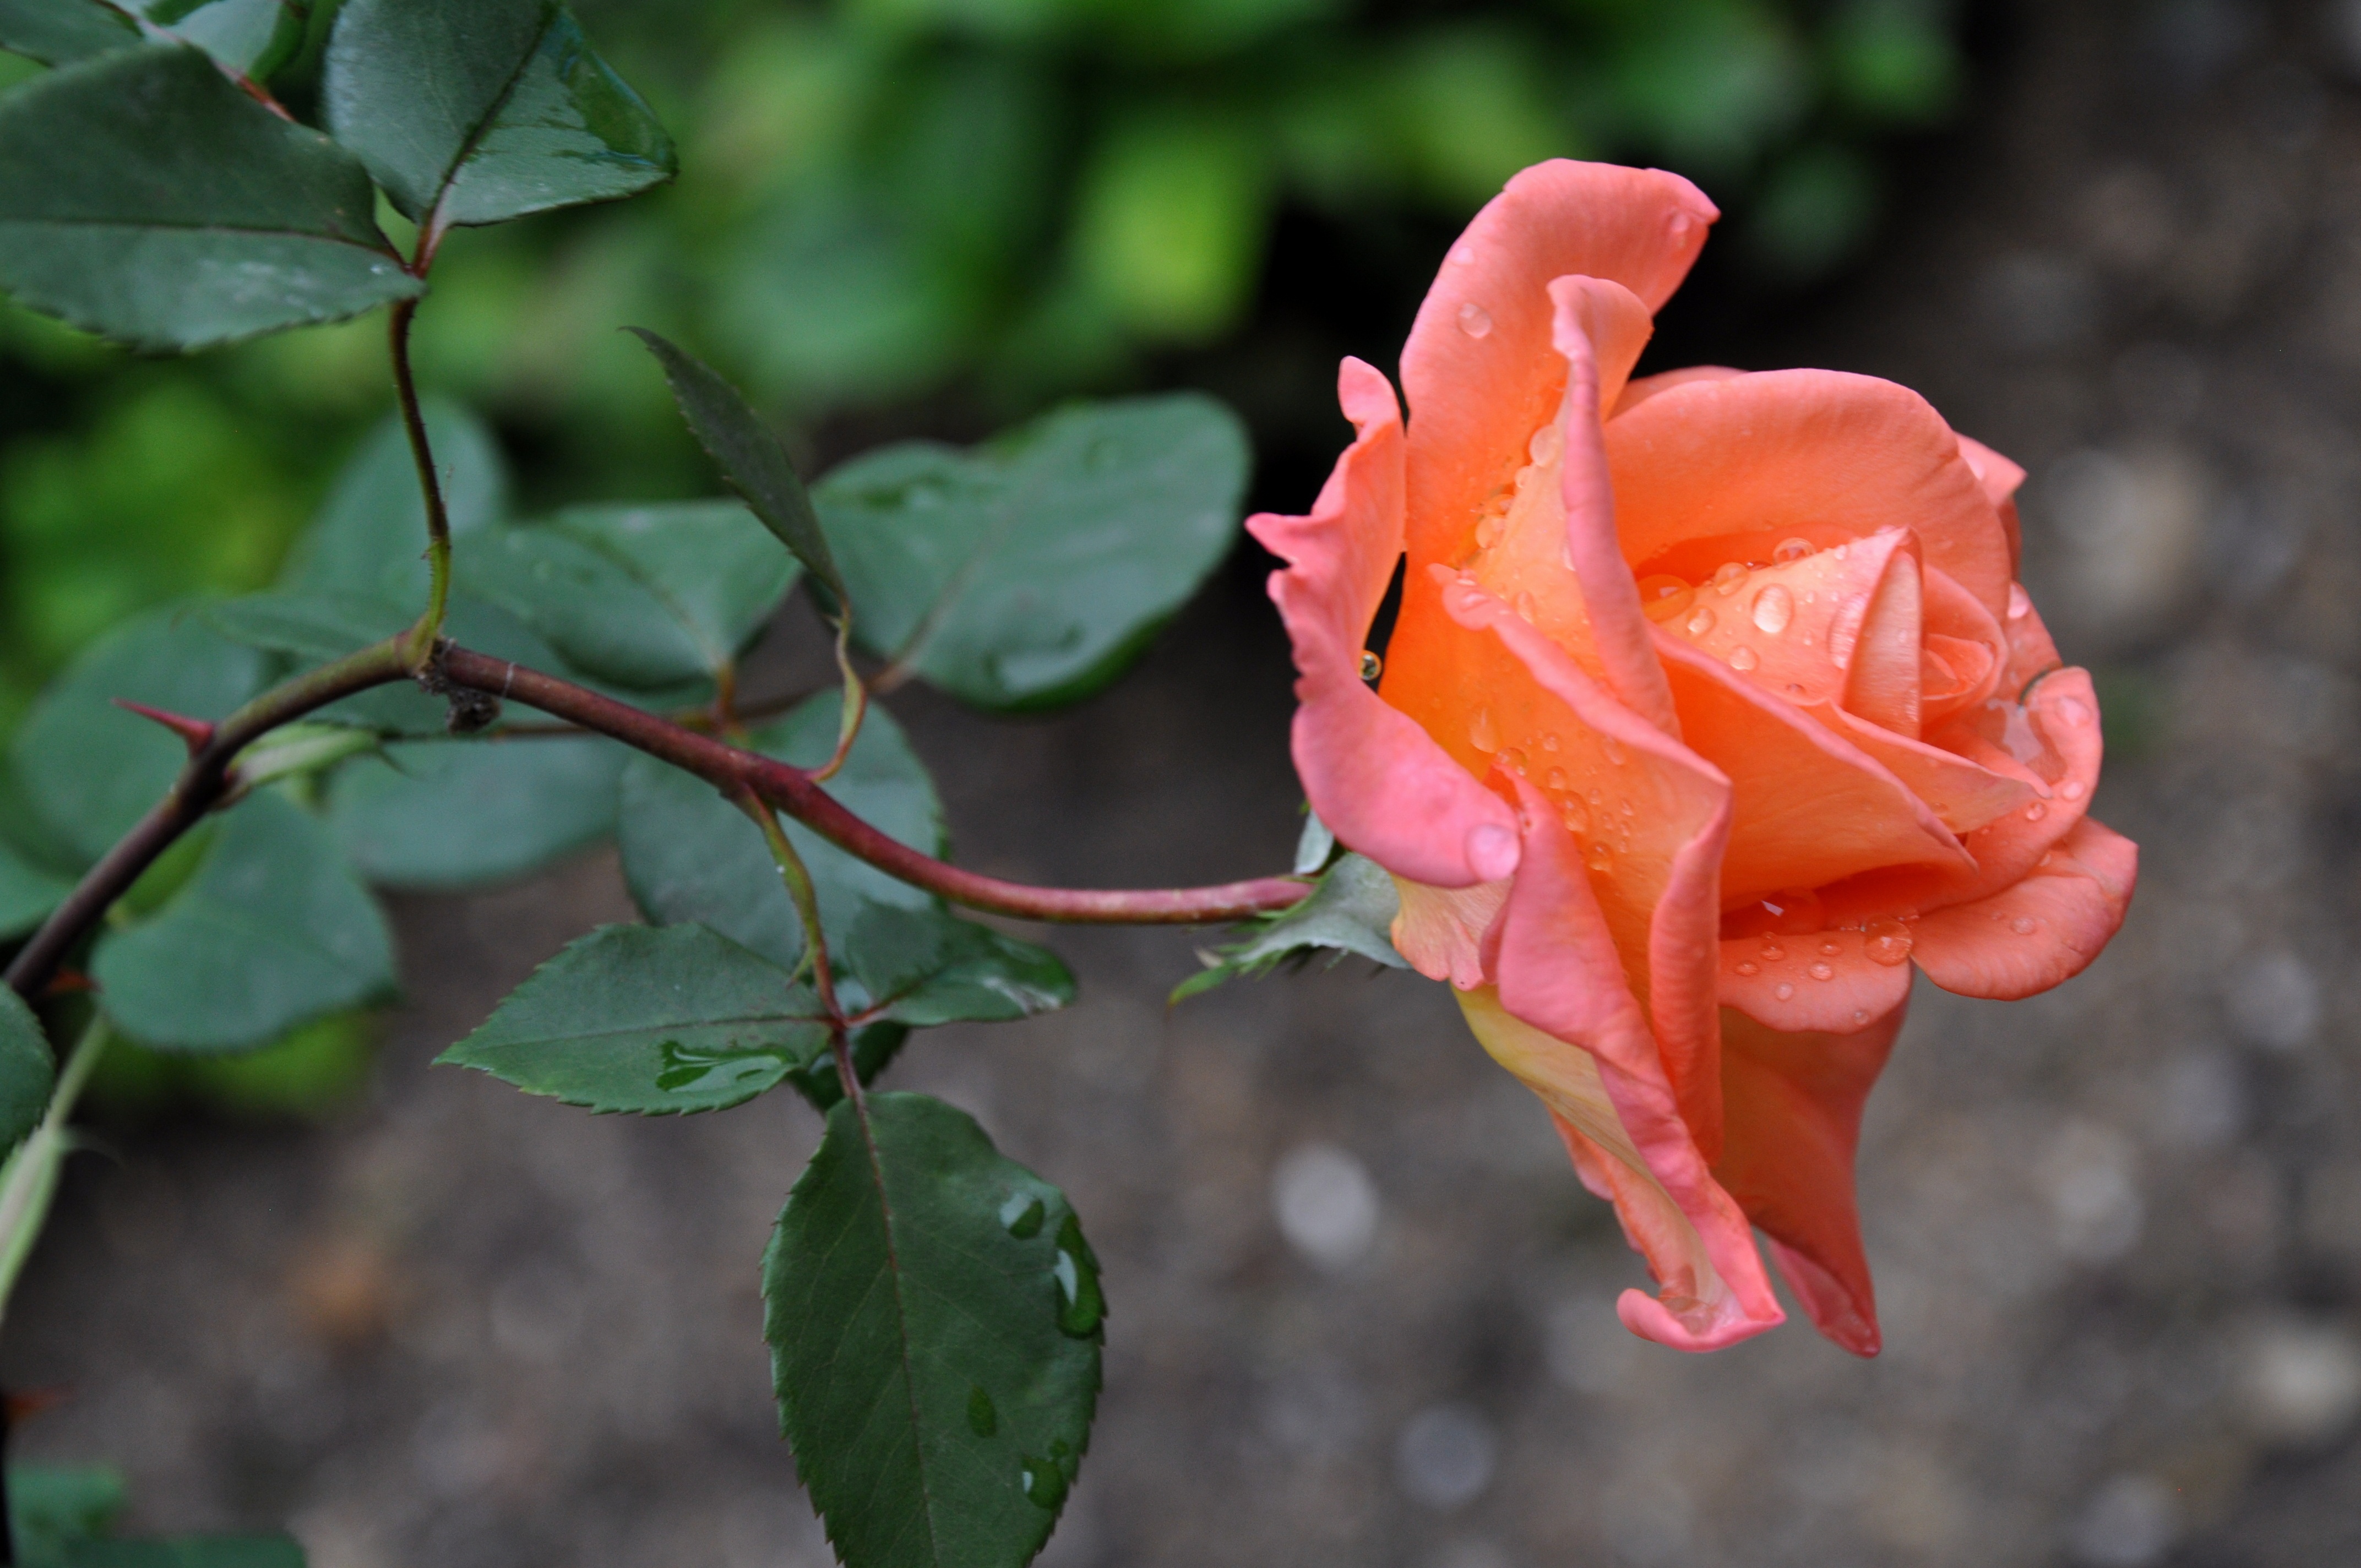
blossom, plant, leaf, flower, petal, summer, rose, orange, red, macro, botany, garden, flora, shrub, beauty, macro photography, flowering plant, garden roses, rose family, plant stem, land plant, amorousness